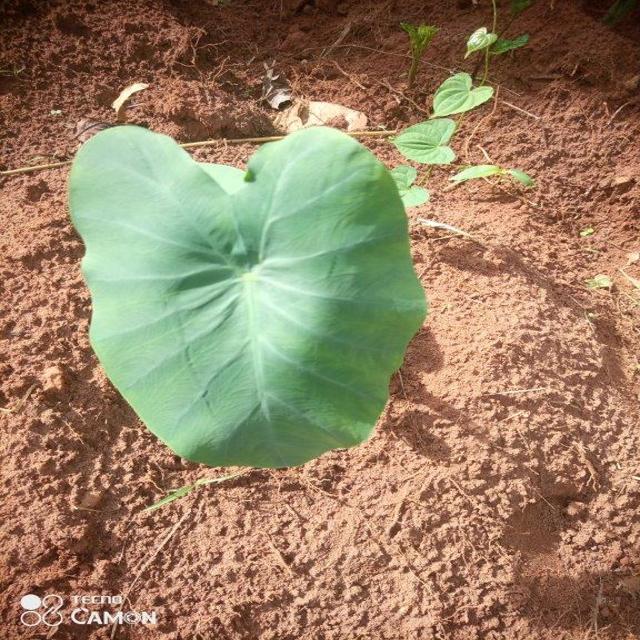
Label: Healthy